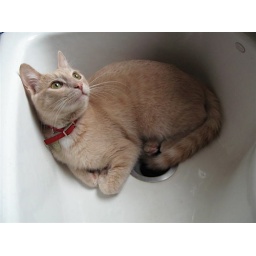
and in the kitchen sink